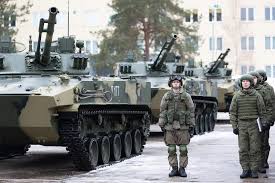
Label: BMD